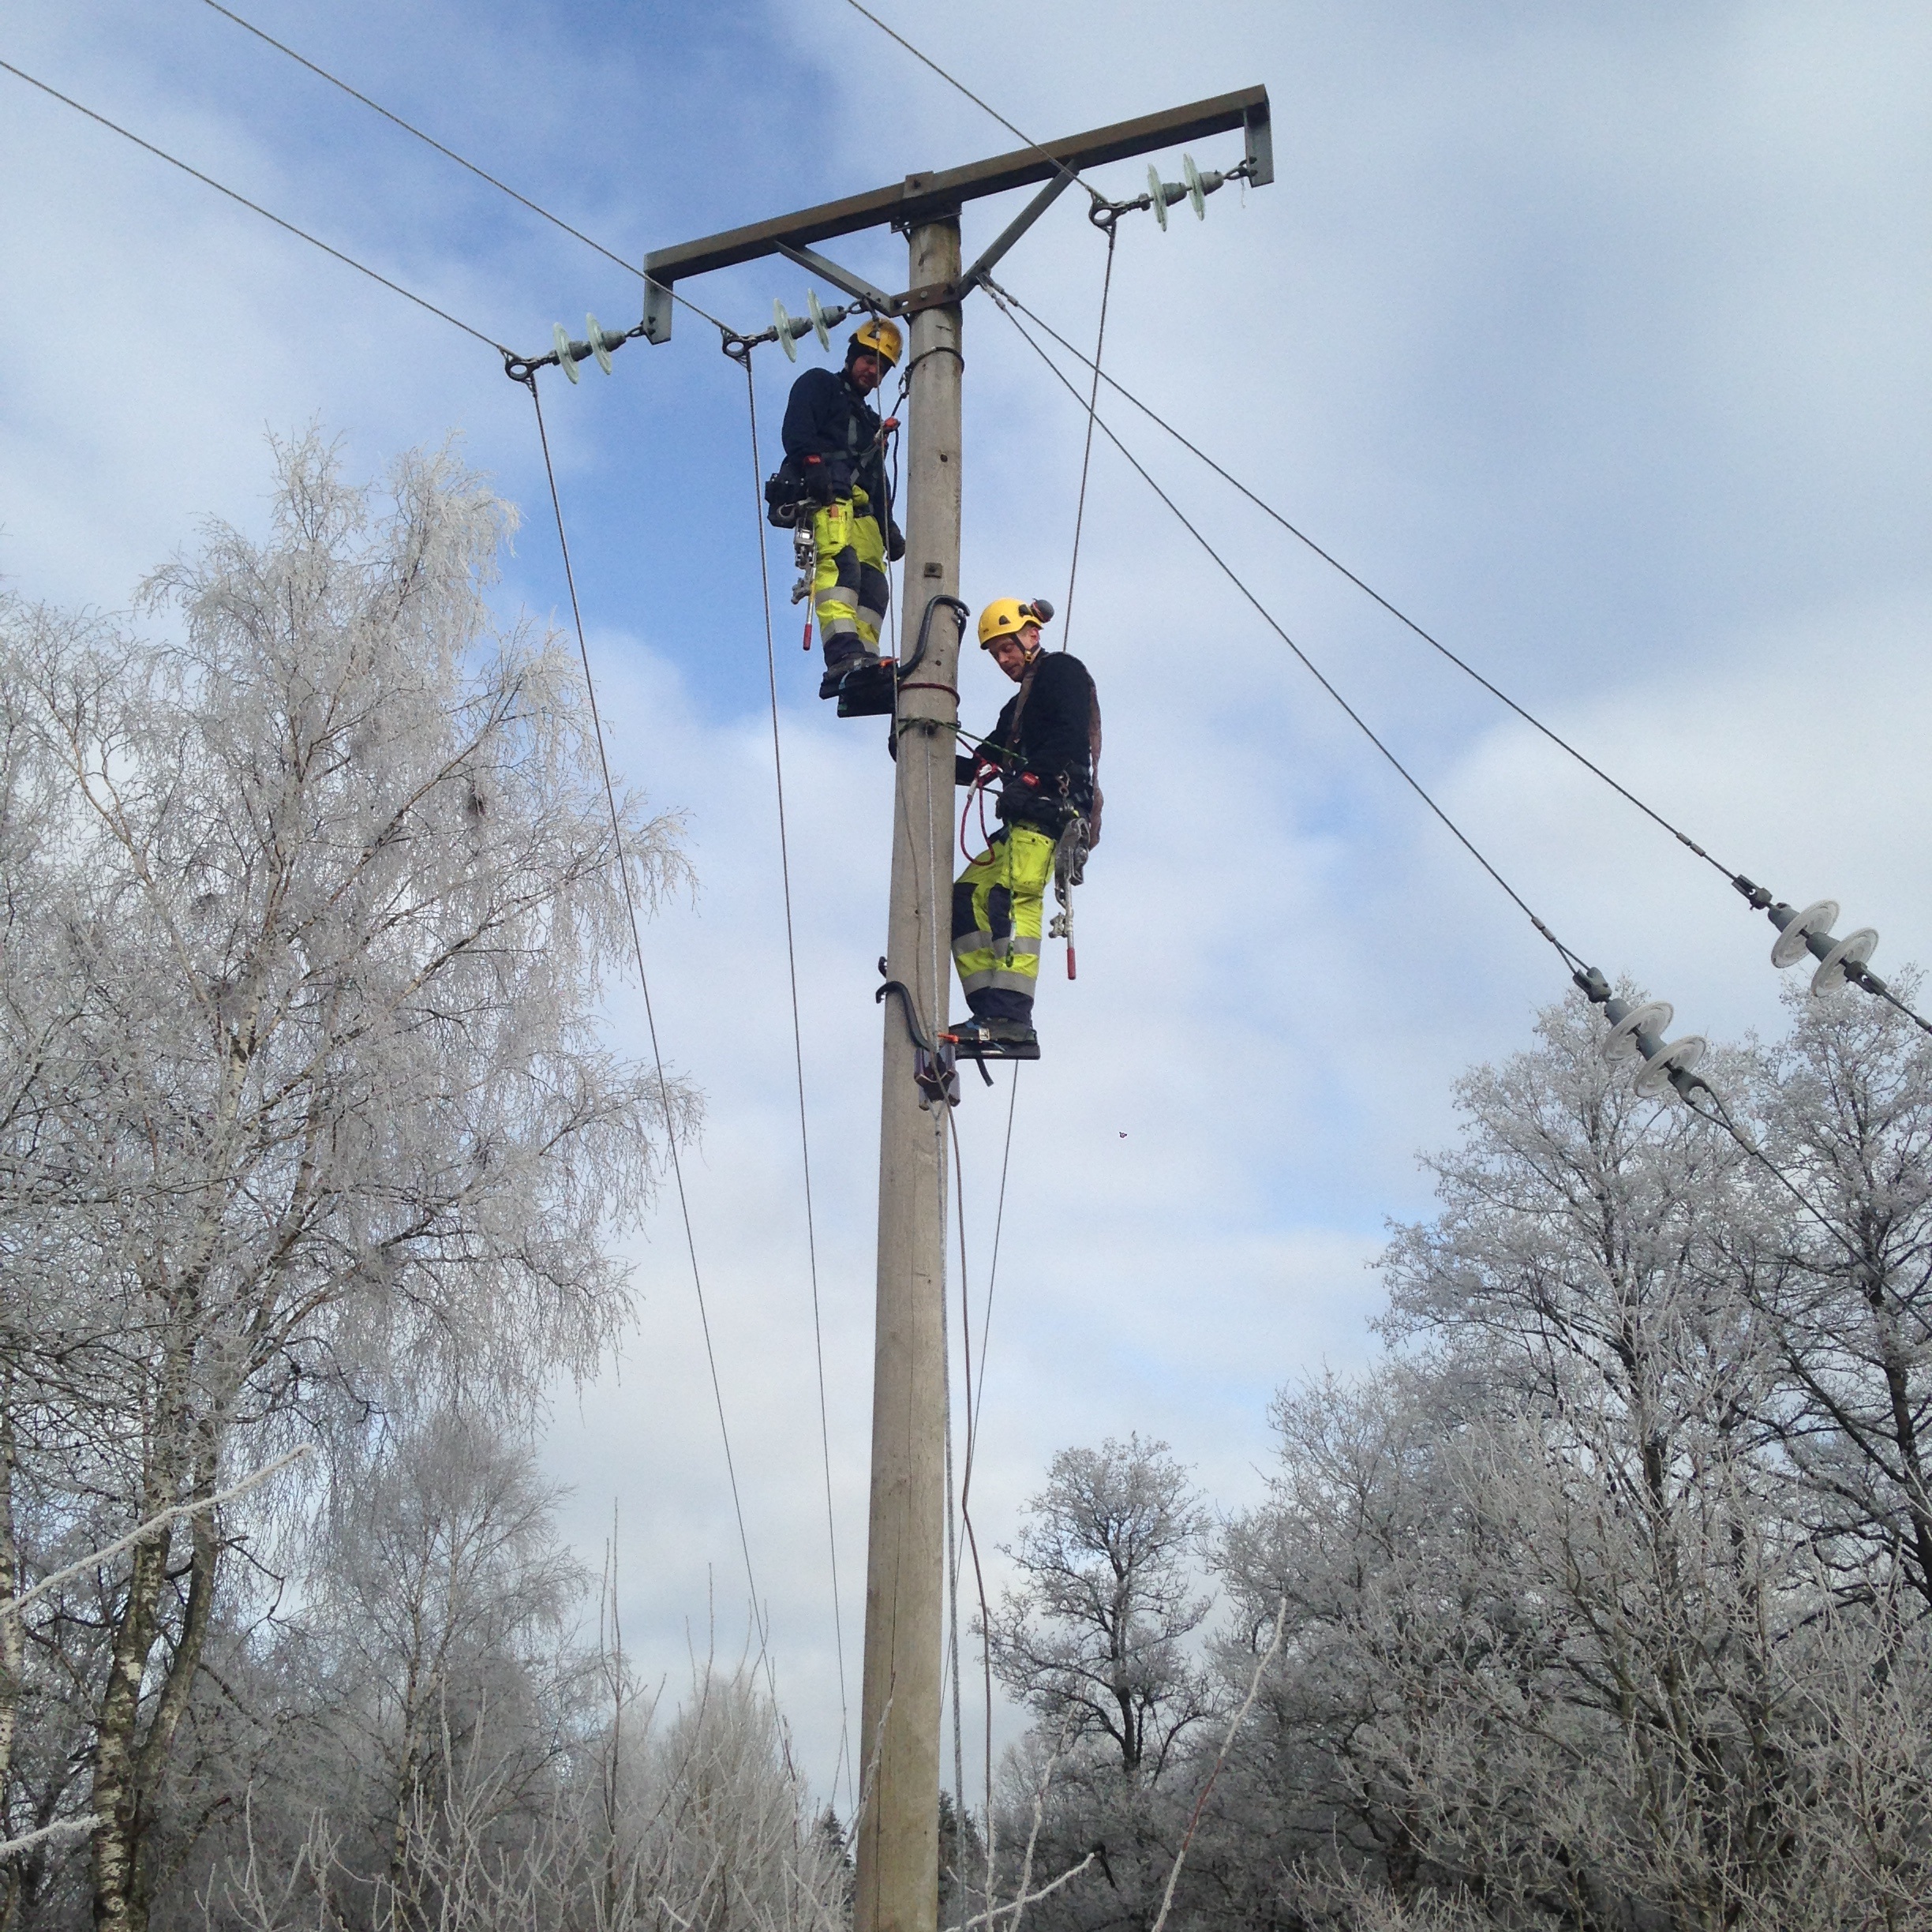
work, tree, mast, electricity, cable car, lighting, security, traffic light, light fixture, dangerous, pole climbing, electric lines, overhead power line